Artyom Voropayev

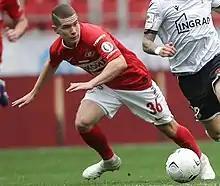
Voropayev with Spartak-2 in 2019

Artyom Arkadyevich Voropayev (born 30 October 1999) is a Russian football player who plays for Sibir Novosibirsk.